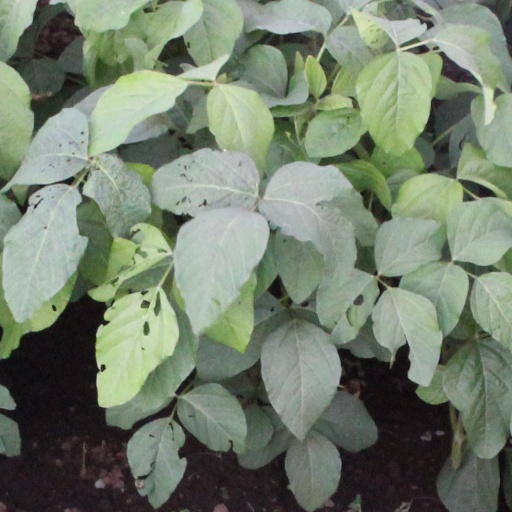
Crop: soybean